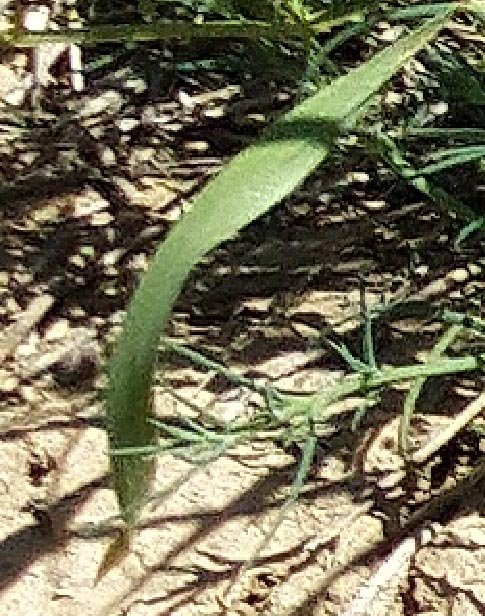
Label: Wheat___Healthy